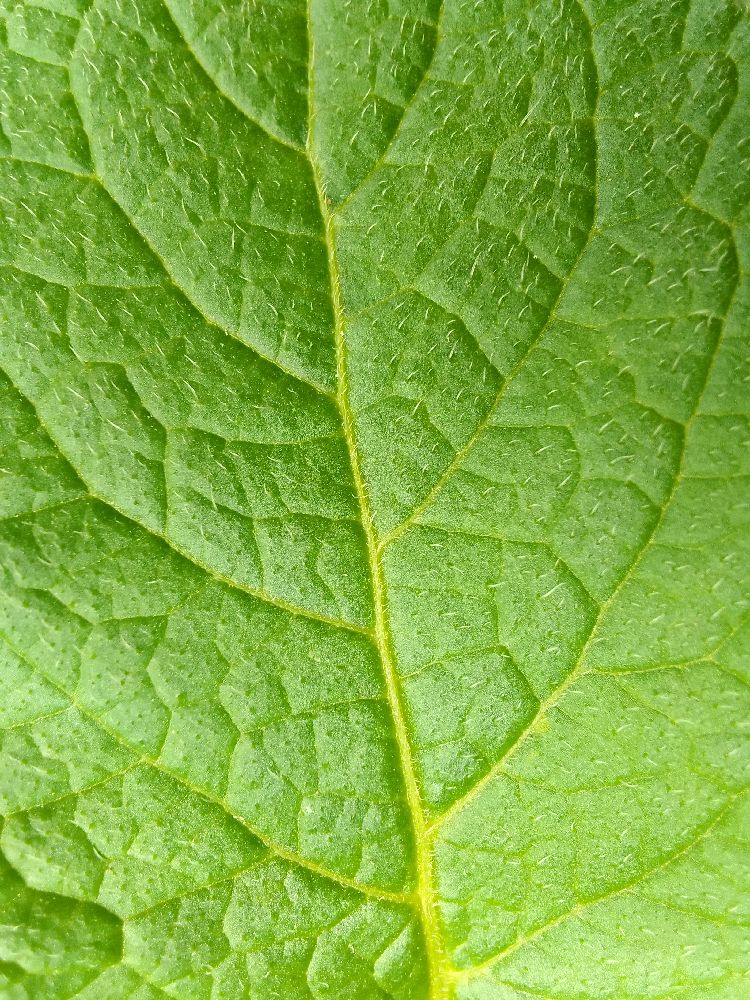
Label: Healthy